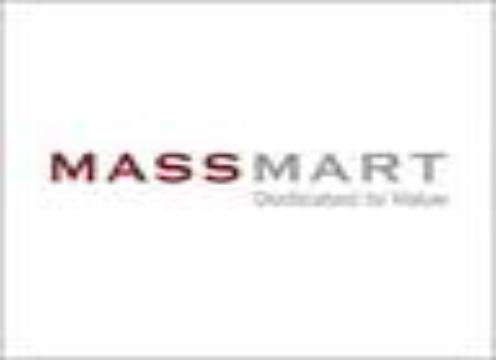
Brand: Massmart
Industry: Necessities